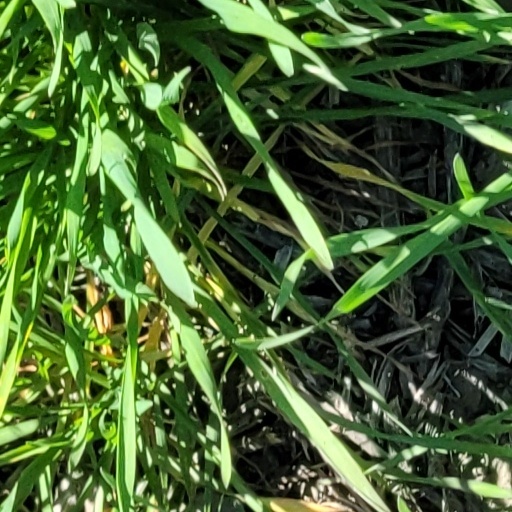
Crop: wheat